Amedeo Modigliani

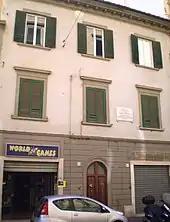
Modigliani's birthplace in Livorno

Modigliani was born into a Sephardic Jewish family in Livorno, Italy. A port city, Livorno had long served as a refuge for those persecuted for their religion, and was home to a large Jewish community. His maternal great-great-grandfather, Solomon Garsin, had immigrated to Livorno in the 18th century as a refugee.